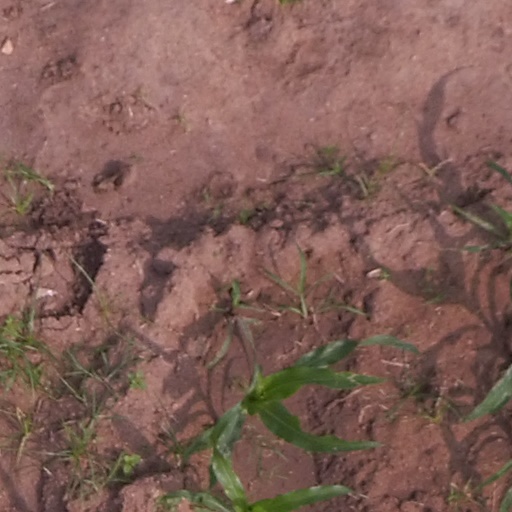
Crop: maize; corn